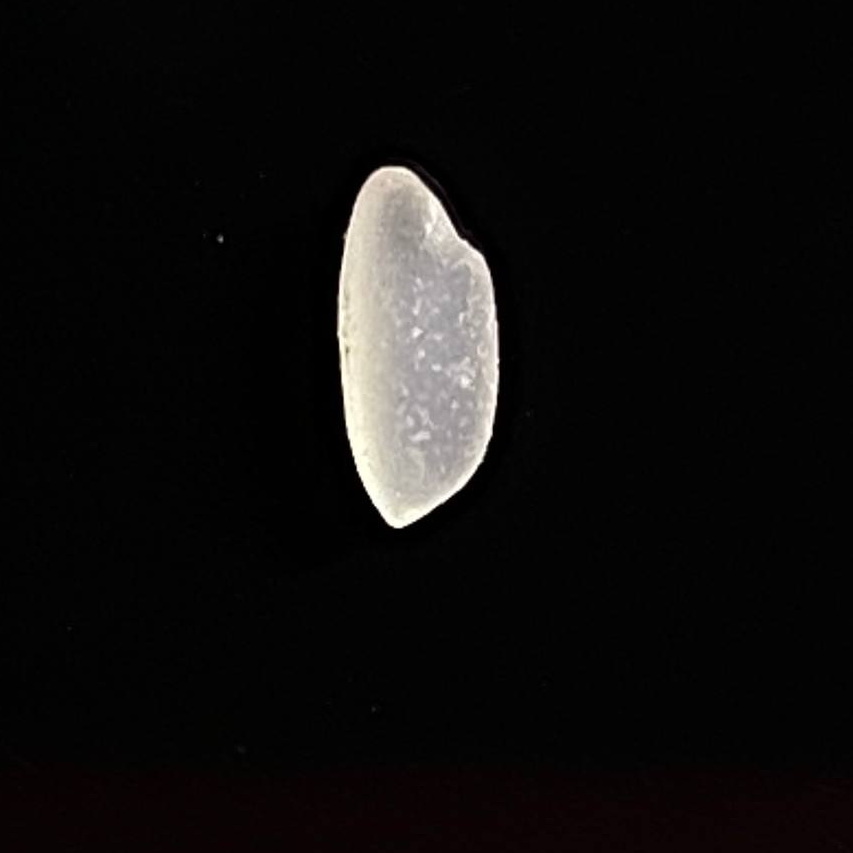
Rice variety: Katarivog